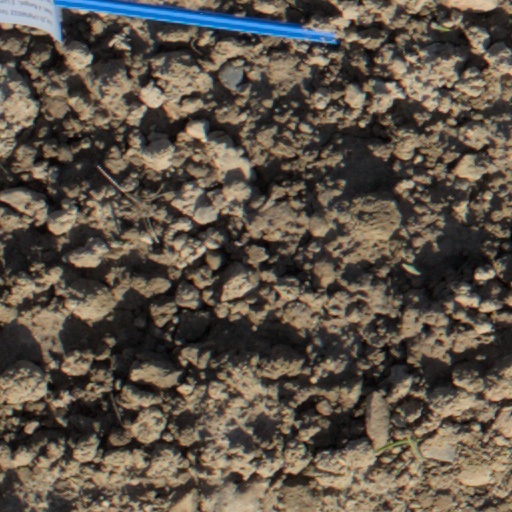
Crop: wheat